Analgesic

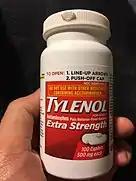

Paracetamol, also known as acetaminophen or APAP, is a medication used to treat pain and fever. It is typically used for mild to moderate pain. In combination with opioid pain medication, paracetamol is now used for more severe pain such as cancer pain and after surgery. It is typically used either by mouth or rectally but is also available intravenously. Effects last between two and four hours. Paracetamol is classified as a mild analgesic. Paracetamol is generally safe at recommended doses.